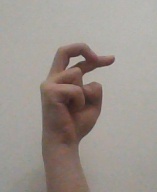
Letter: zay